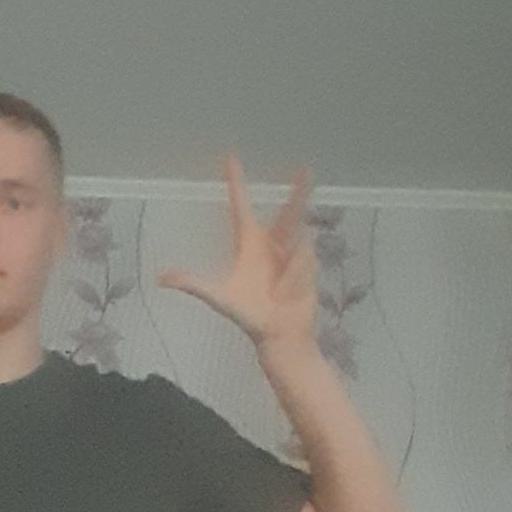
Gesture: three2